Milled coinage

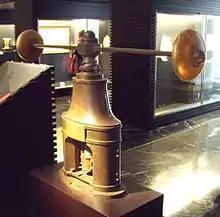
French-made coining press from 1831 (National Archaeological Museum of Spain, Madrid)

The Industrial Revolution shifted the focus of the economy from a rural to an urban, money based, enterprise. The main technology of the Industrial Revolution, the Watt steam engine, also increased the overall level of economic activity. Both of these factors increased the demand for money. Factories were financed by introducing paper money and credit, but low-denomination coins were required to pay their workers and in England copper coins were scarce. Matthew Boulton had backed Watt's development of the steam engine, and he used it to power coin-making machinery at his Soho Manufactory. Boulton struck coins for the East India Company, supplied steam powered coining machinery to the Moscow mint, and manufactured private tokens which circulated widely in England. In 1797, Boulton received a contract to strike royal British copper coins called cartwheels. In 1805, he received a further contract to supply steam powered coinage machinery when the British Royal Mint left the Tower of London and established a new facility on Little Tower Hill.